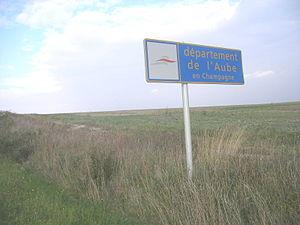
L'Aube est un département français de la région Grand Est dont le nom vient de l'Aube, premier affluent notable de la Seine. L'Insee et la Poste lui attribuent le code 10. Les habitants de ce département sont appelés les Aubois. Sa préfecture est Troyes.